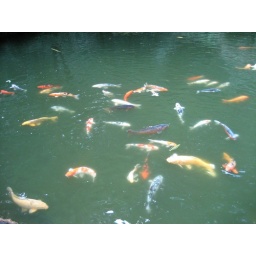
A group of colorful Koi fish are swimming in the central pond of the Japanese Garden.